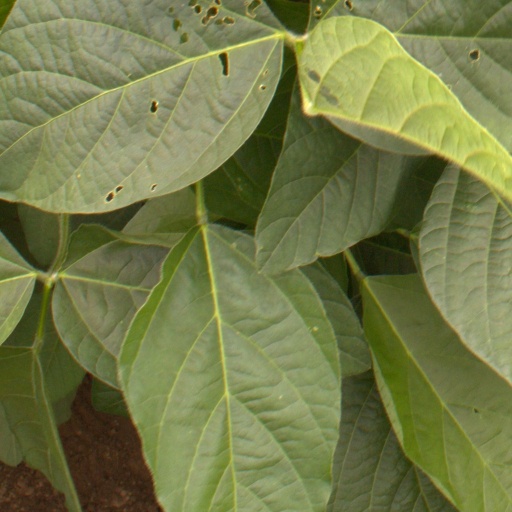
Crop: soybean